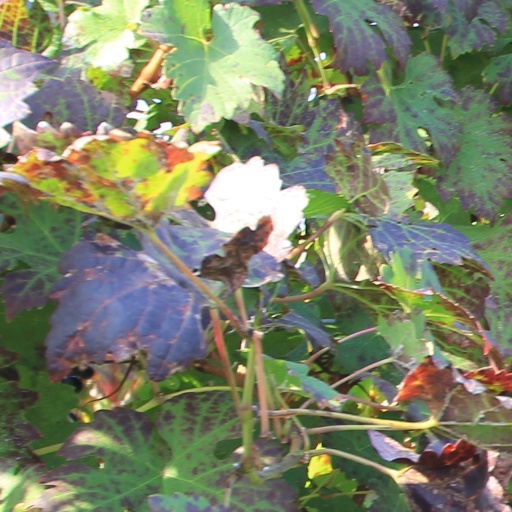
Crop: grape